List of palms native to the Caribbean

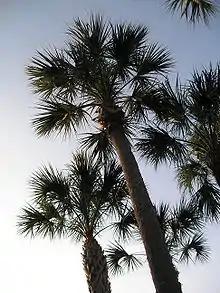
"Sabal palmetto"

"Sabal" is a genus of fan palms. Six of the sixteen species are native to the insular Caribbean - three of which are endemic to the Greater Antilles and the Virgin Islands. A seventh species, "S. bermudana", is endemic to Bermuda. "Sabal etonia" and "S. miamiensis" are found along the Atlantic coast of Florida, "S. gretheriae" is found on the Caribbean coast of the Yucatan, "S. mexicana" is found along the Caribbean coast of Mexico into south Texas, "S. minor" is found along the Gulf Coast of the United States.